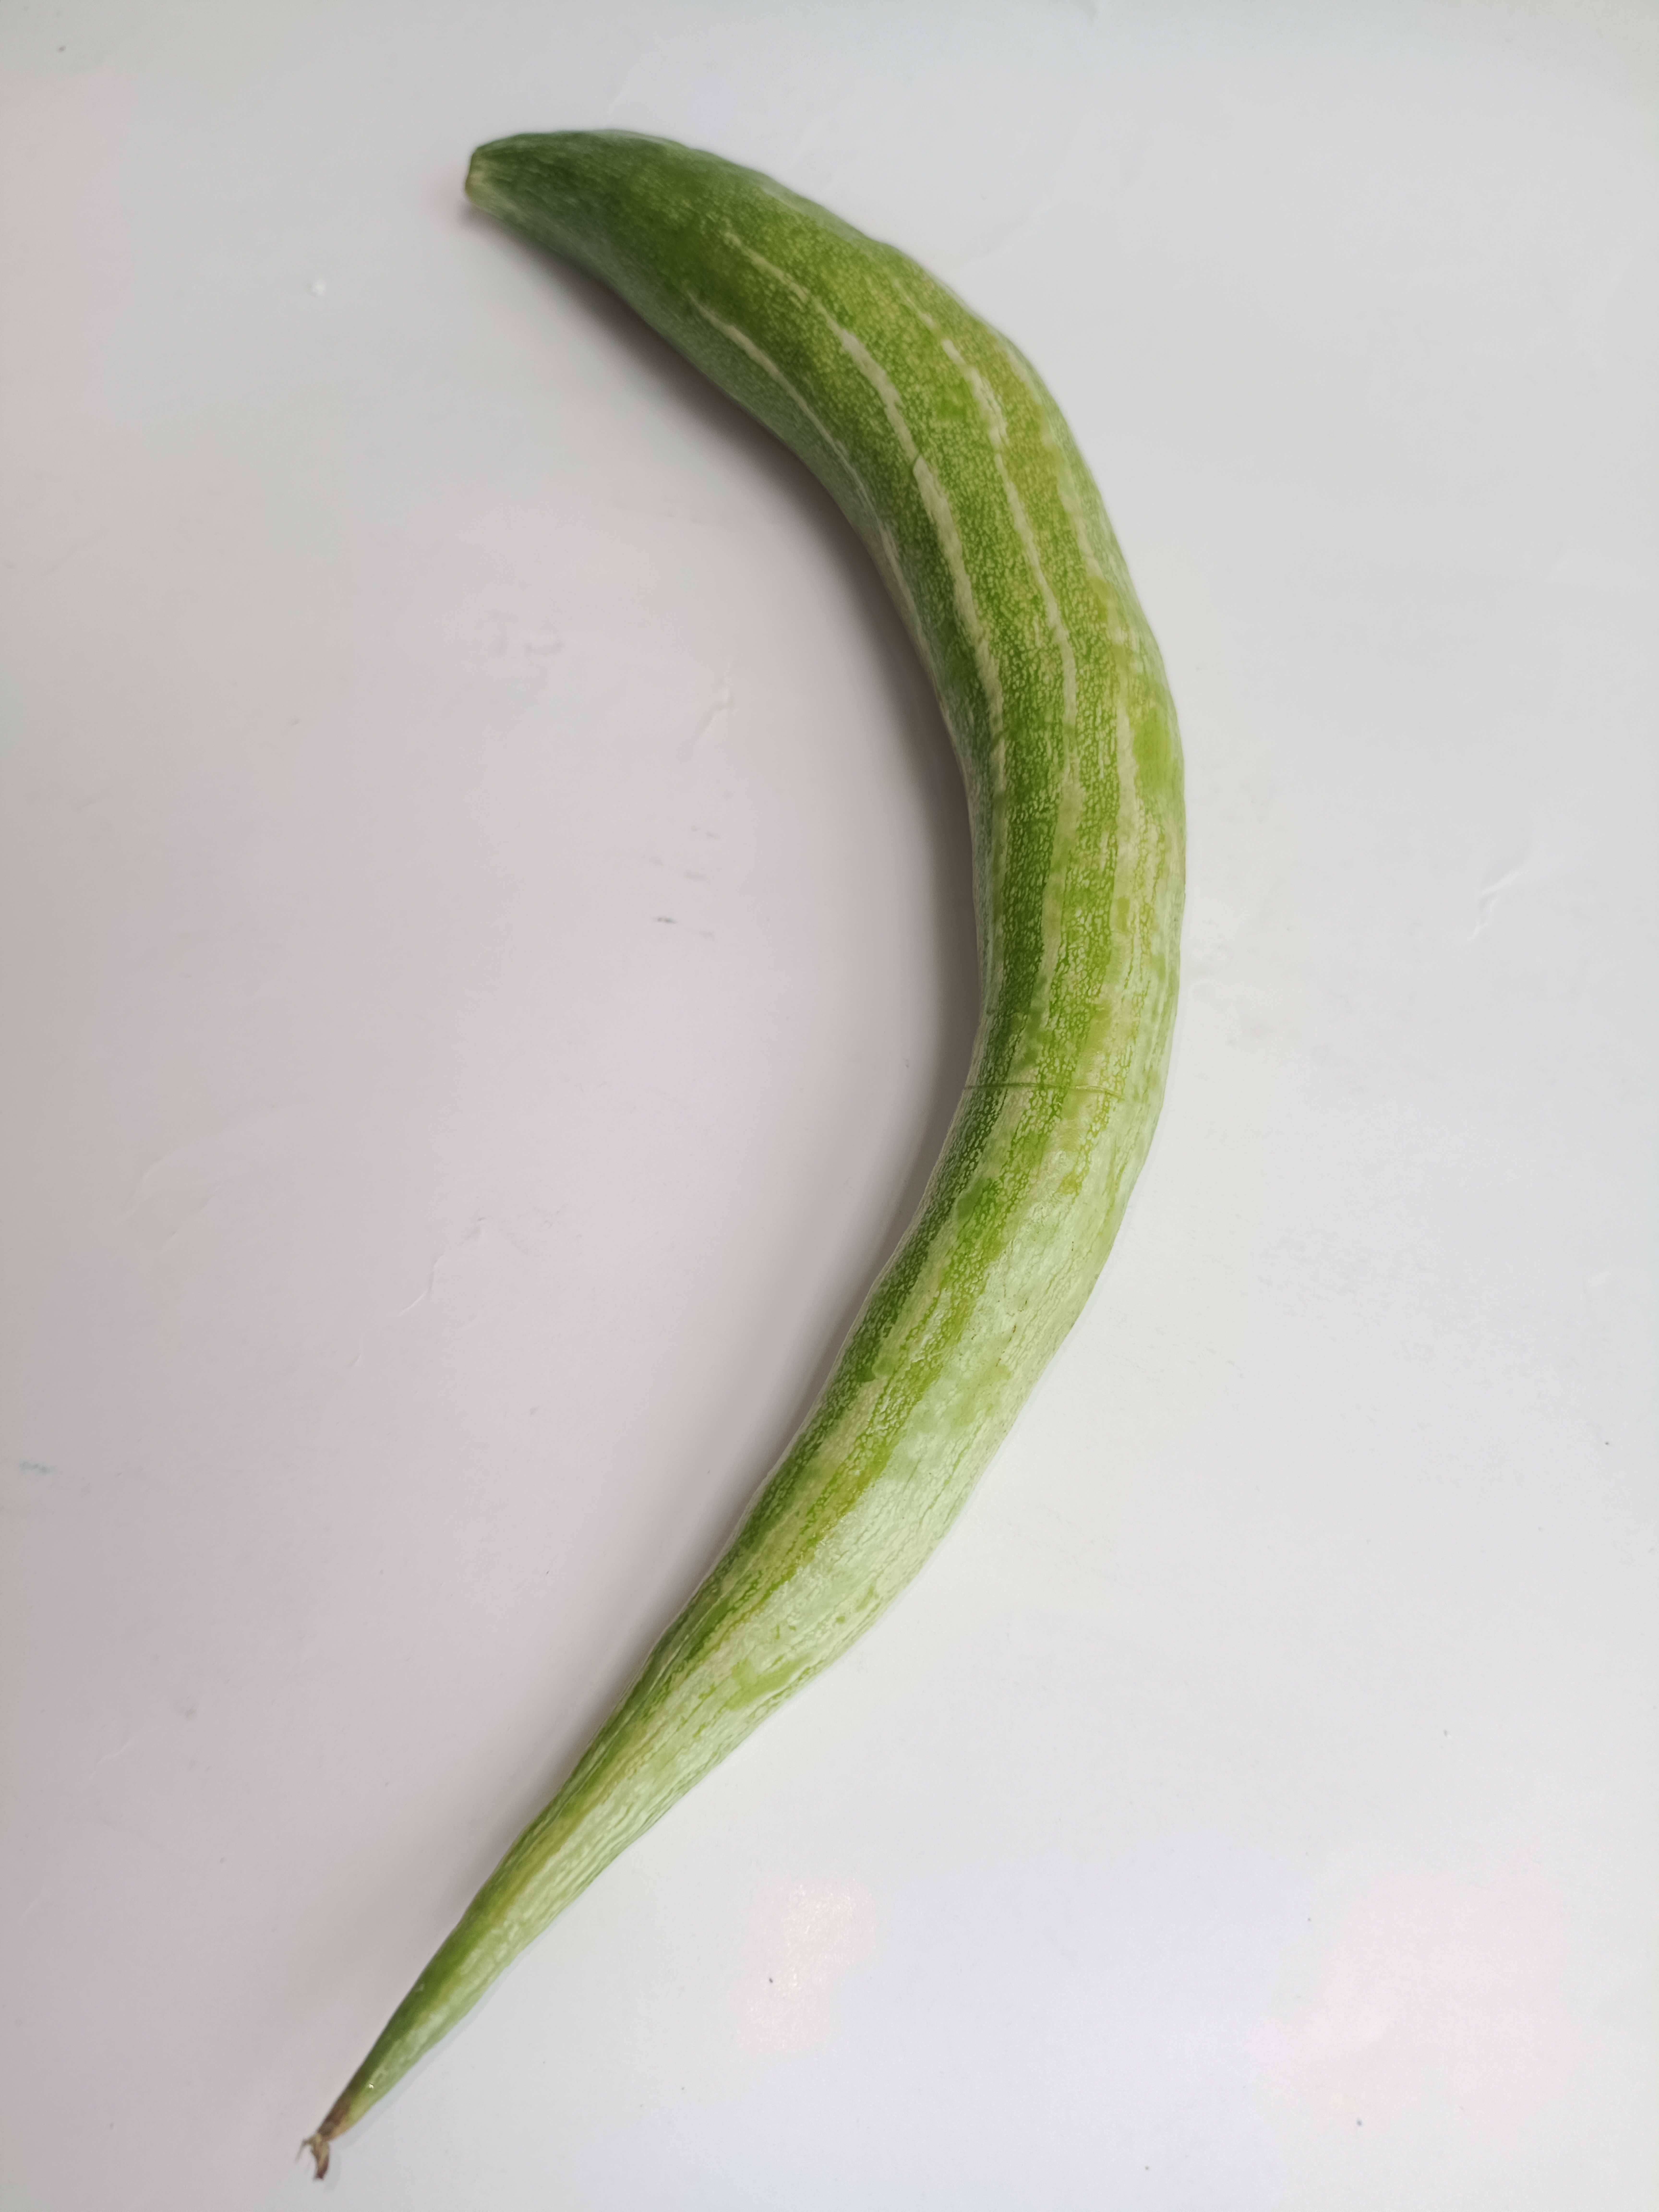
Label: Trichosanthes cucumerina